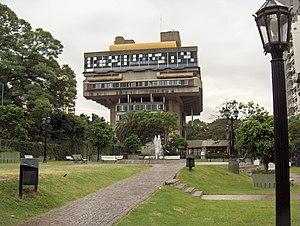
Bibliothèque Nationale à Buenos Aires (dans le quartier Recoleta) en Argentine.